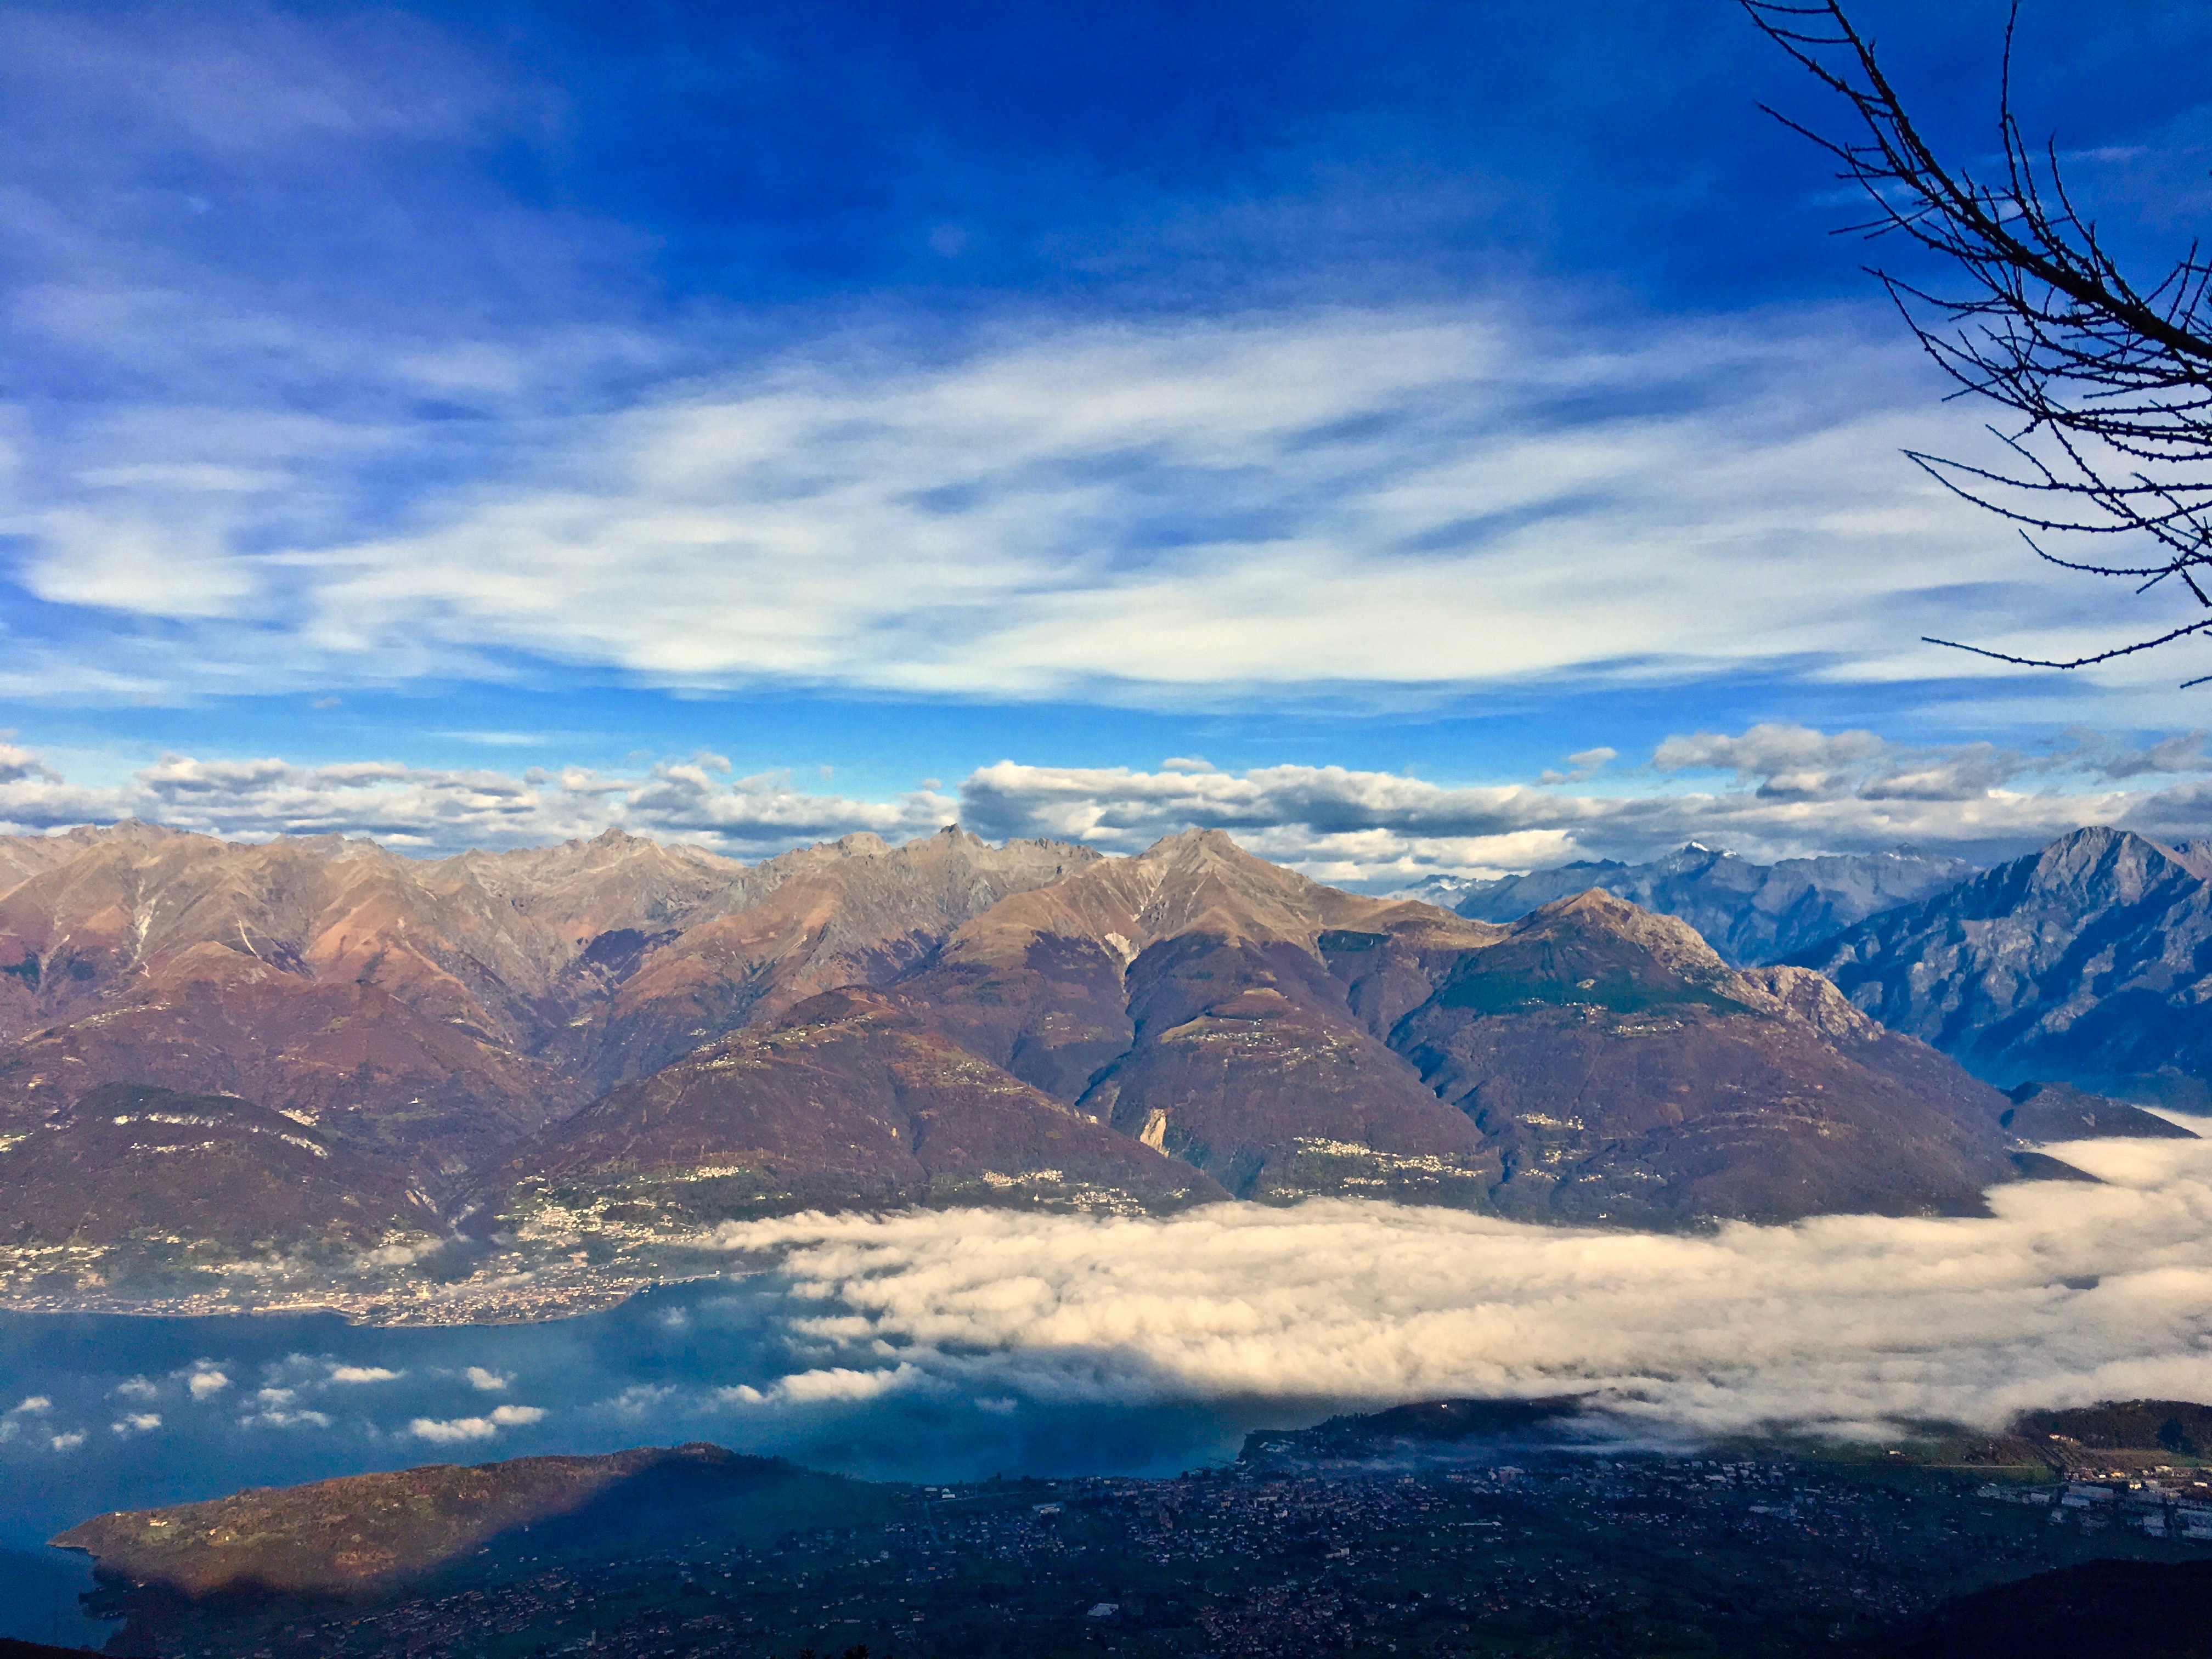
landscape, nature, horizon, wilderness, mountain, snow, winter, cloud, sky, sunrise, morning, hill, lake, dawn, mountain range, dusk, reflection, summit, mountains, alps, plateau, landform, geographical feature, atmospheric phenomenon, mountainous landforms